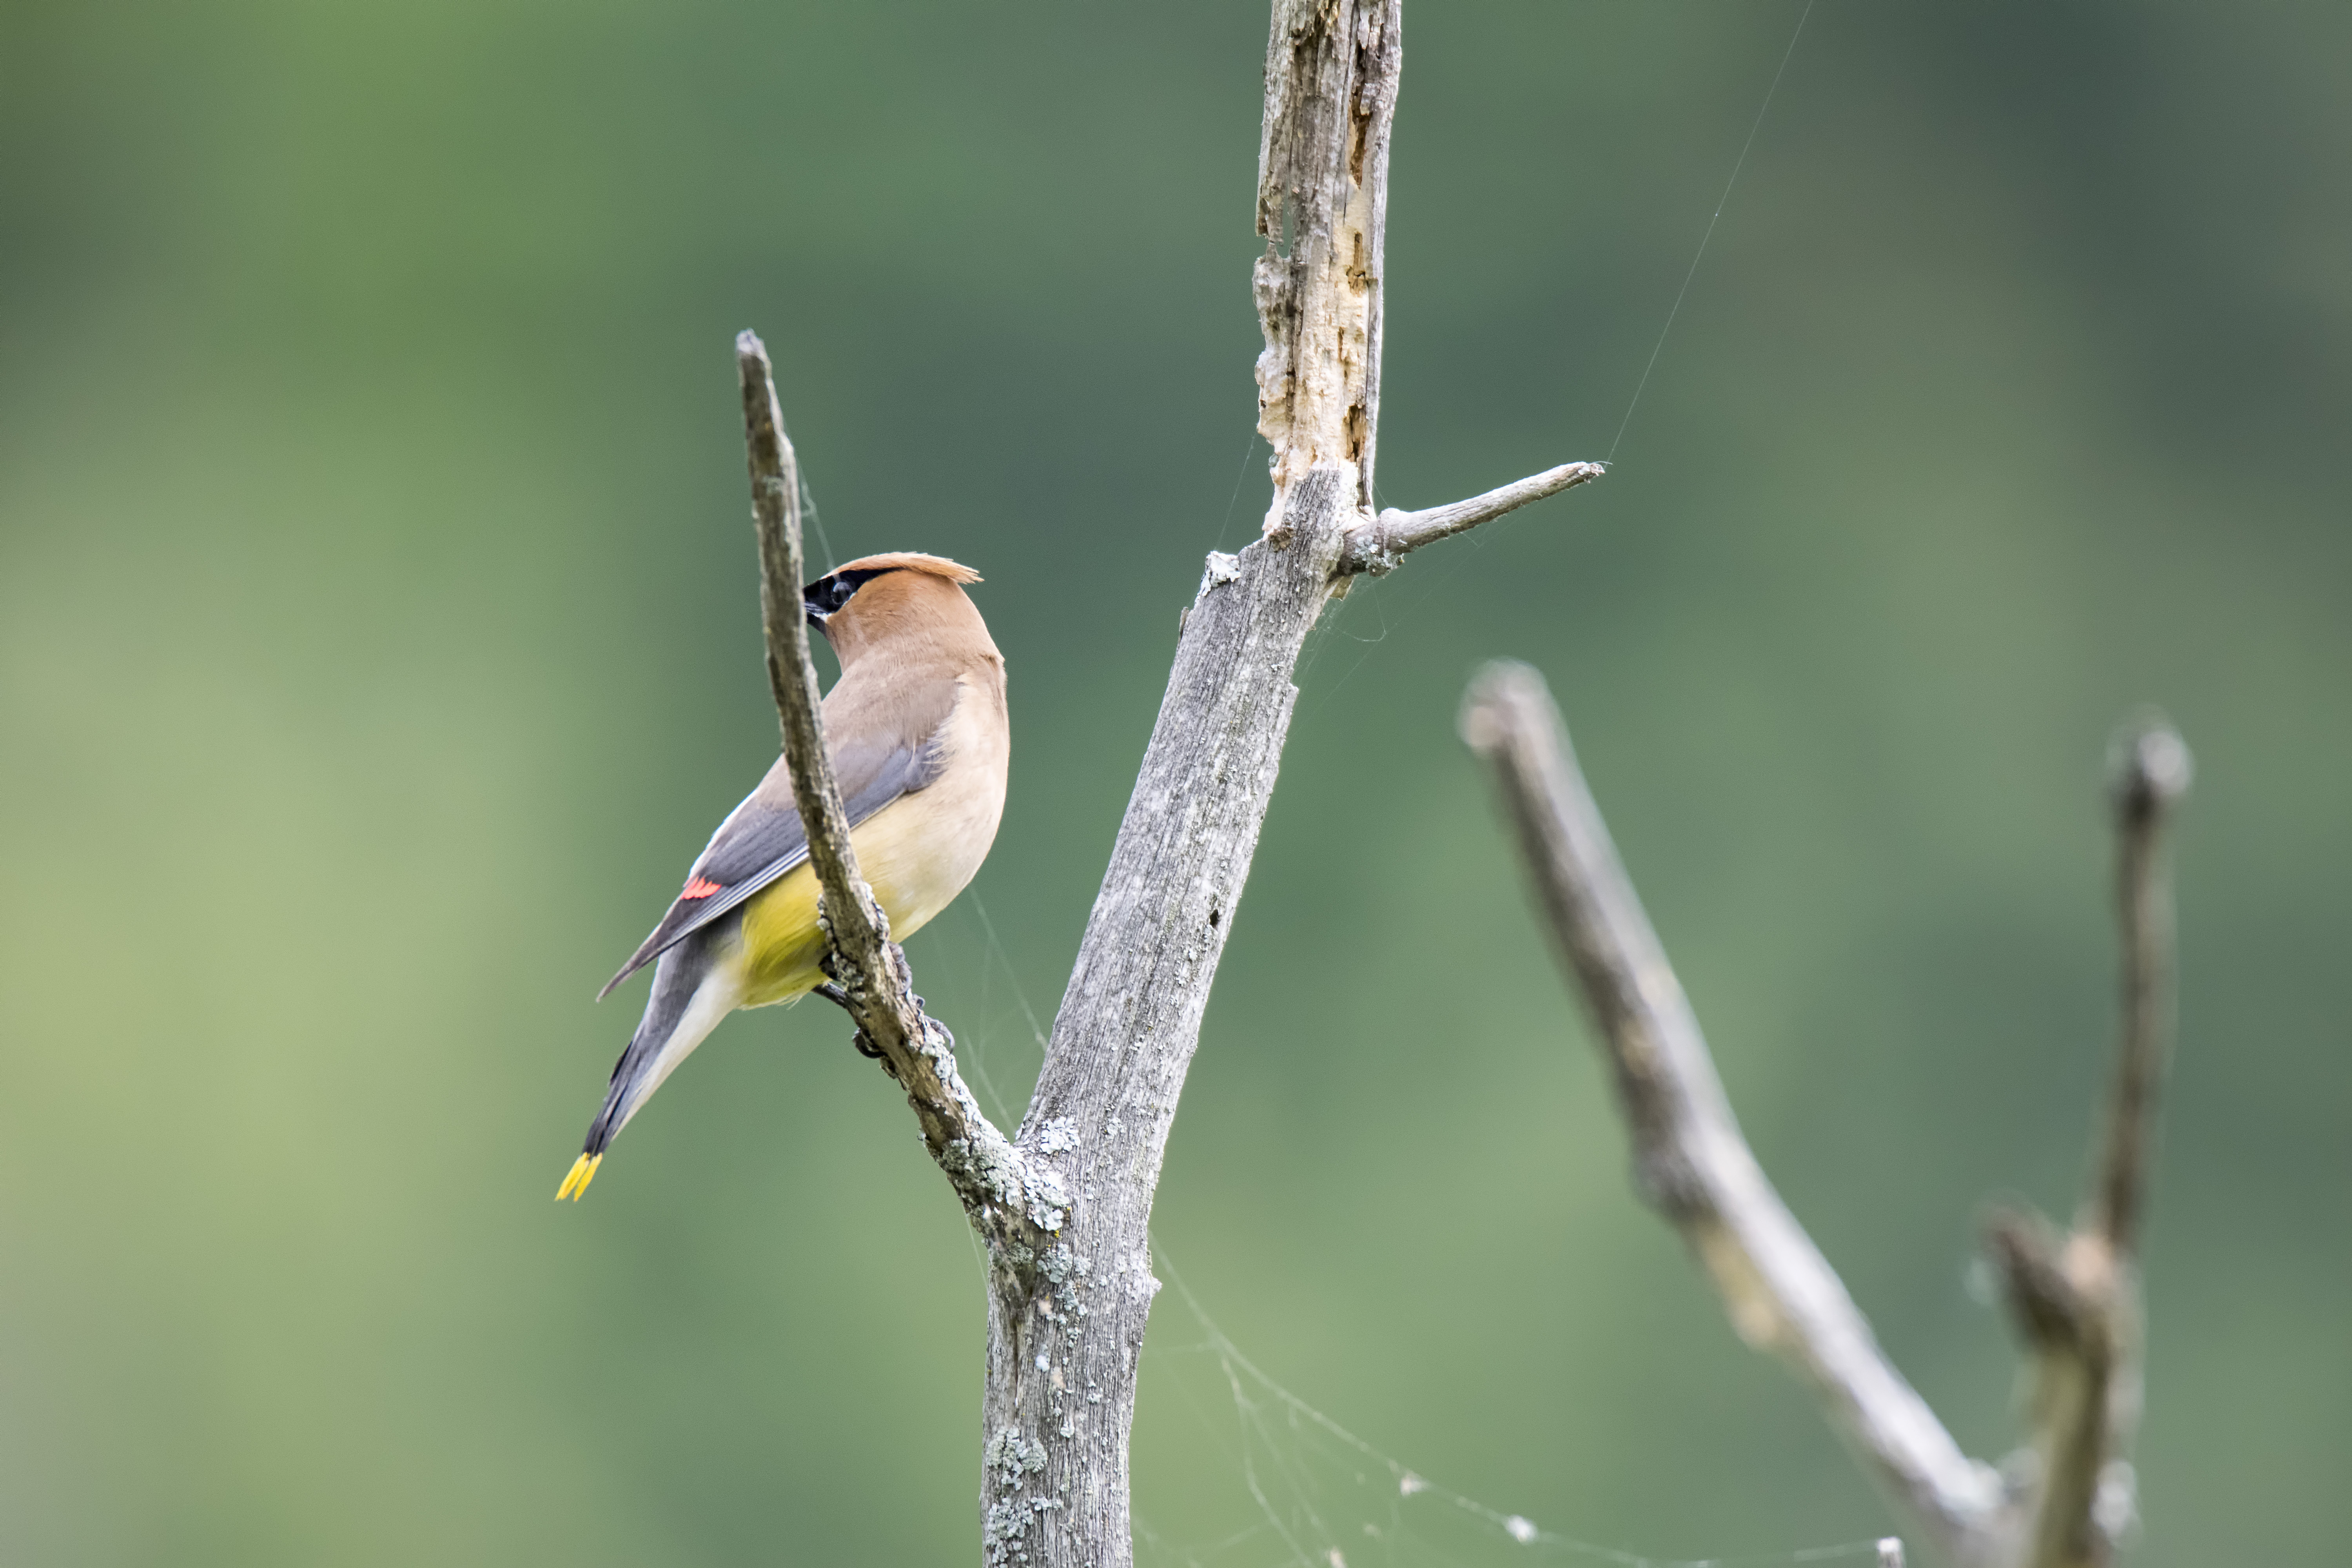
nature, branch, bird, wing, wildlife, beak, fauna, twig, close up, canada, vertebrate, quebec, cedar, sherbrooke, oiseau, jaseur, waxwing, macro photography, dam rique, plant stem, perching bird